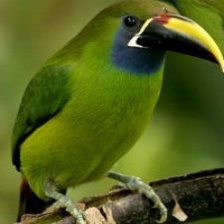
Species: BLUE THROATED TOUCANET
Scientific name: AULACORHYNCHUS CAERULEOGULARIS
ImageNet parent category: toucan